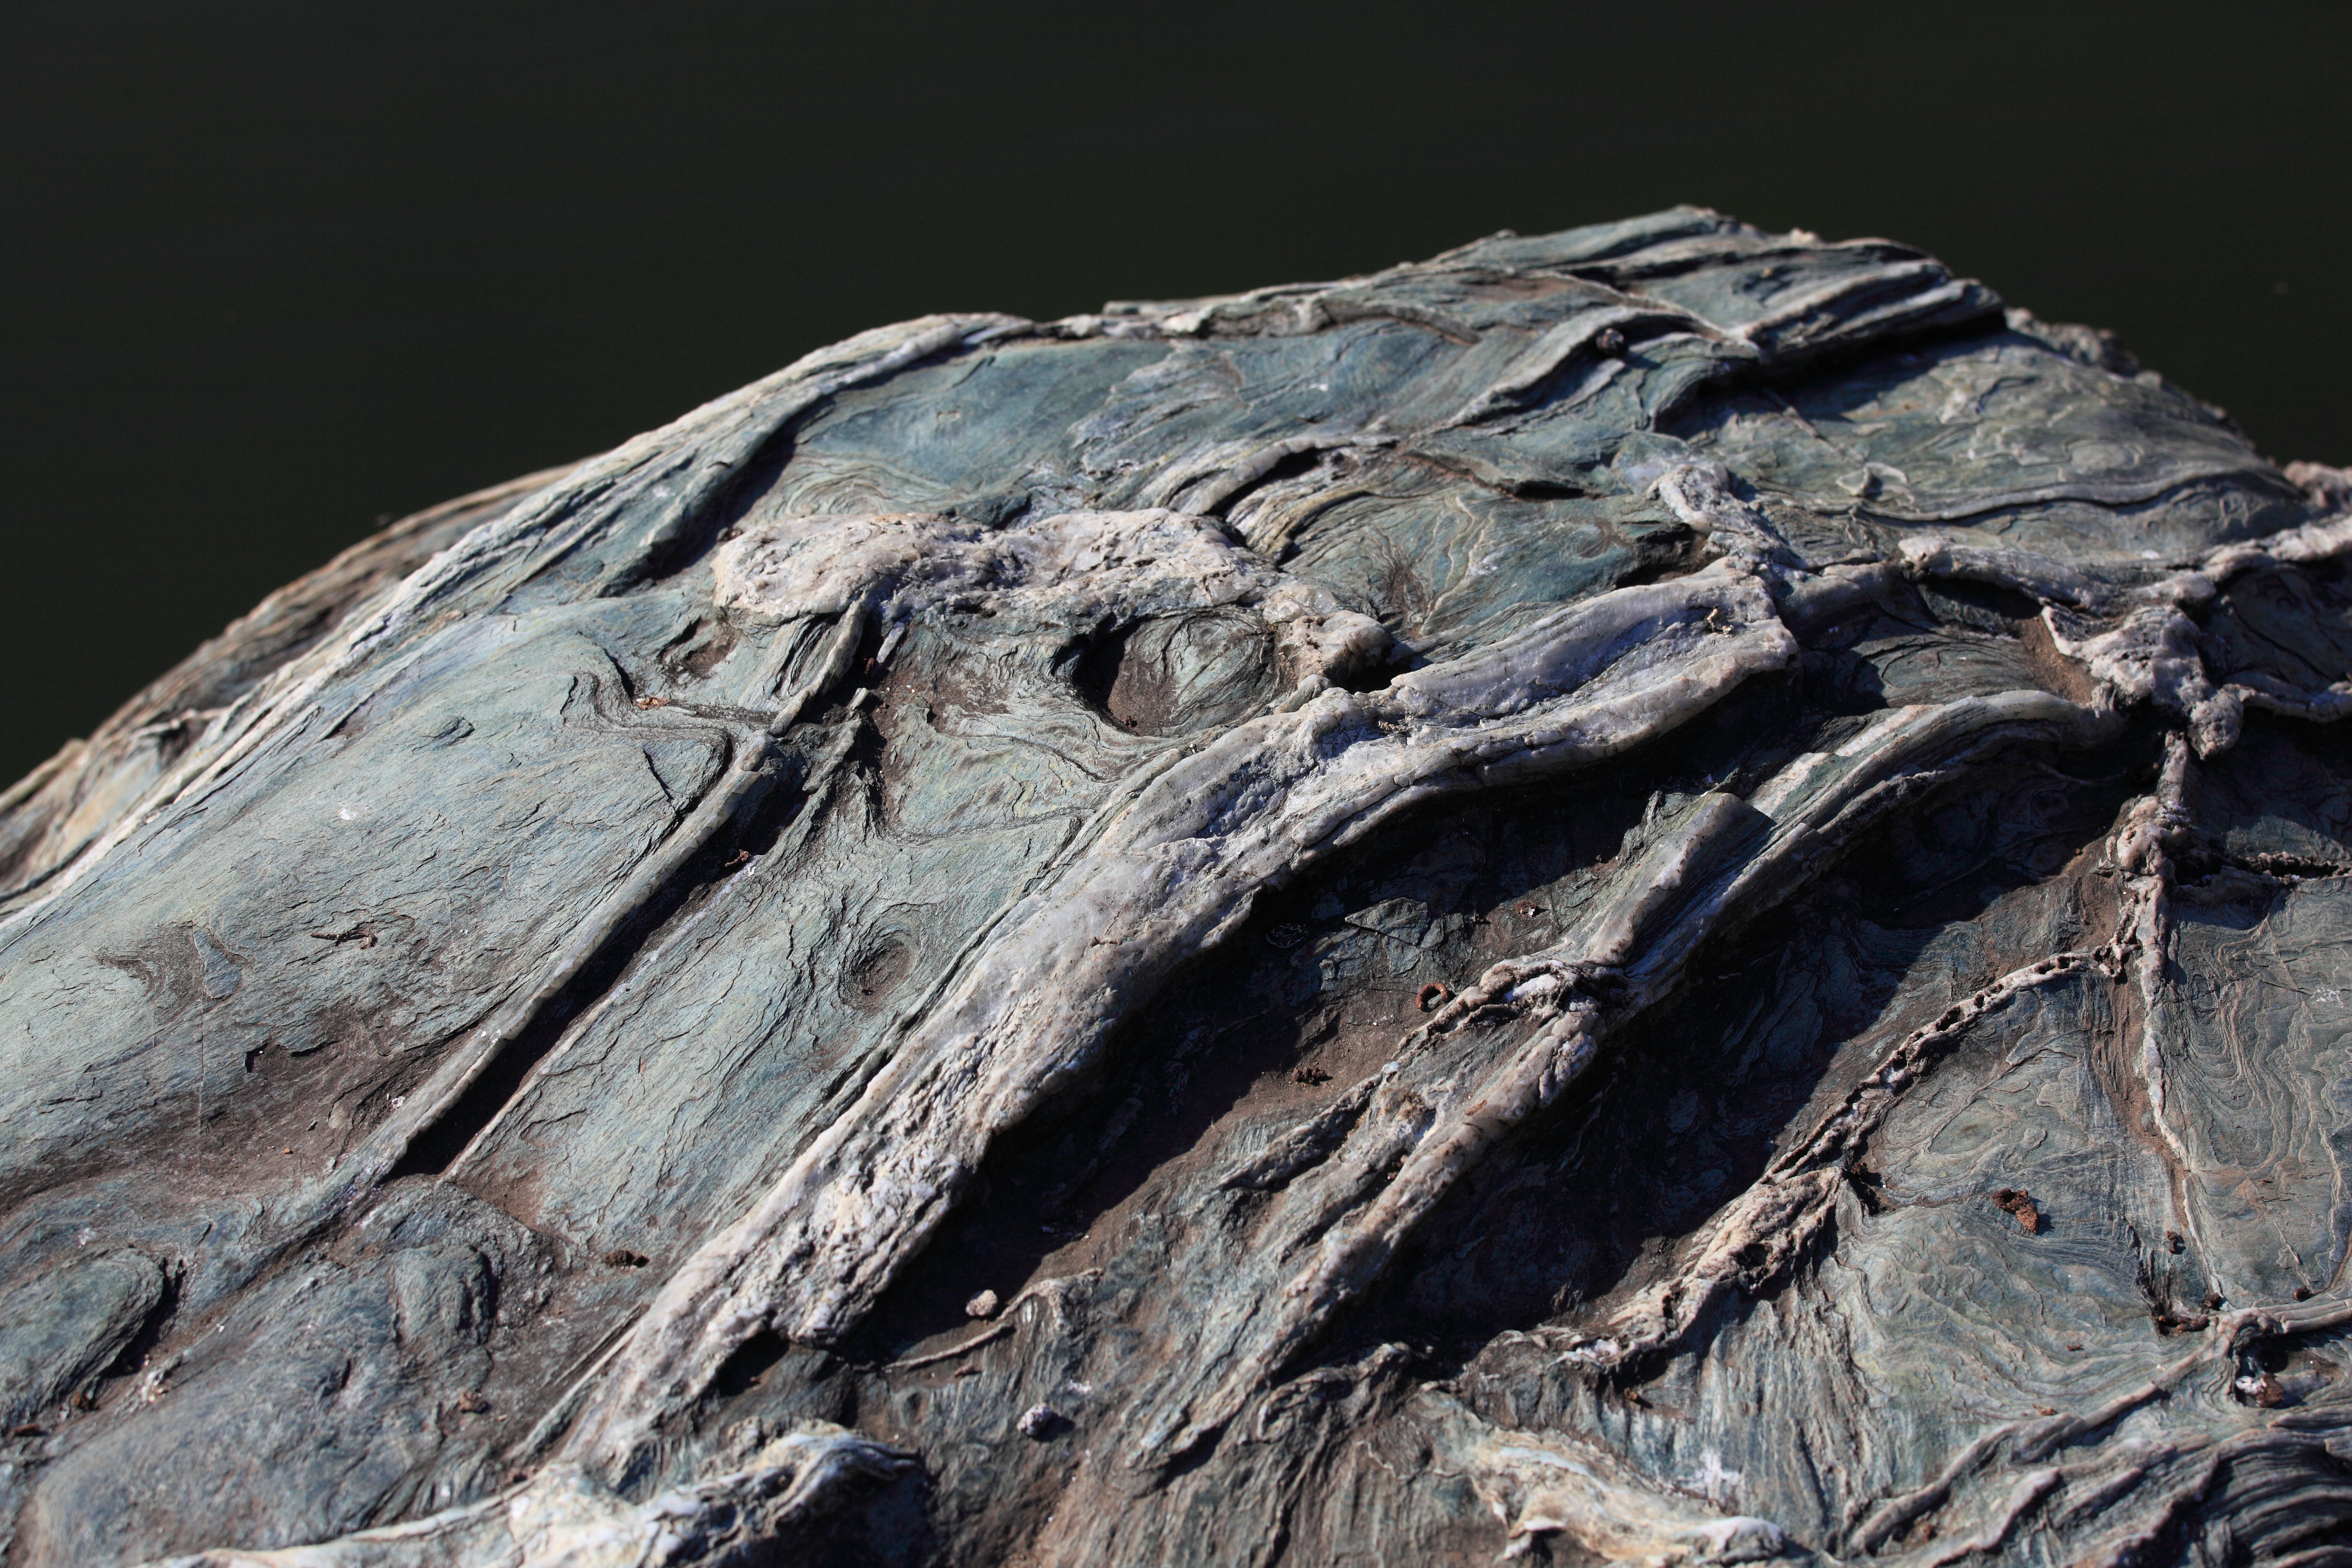
rock, wood, formation, high, terrain, material, rocks, geology, 5d, hires, markii, hi, res, resolution, geological phenomenon